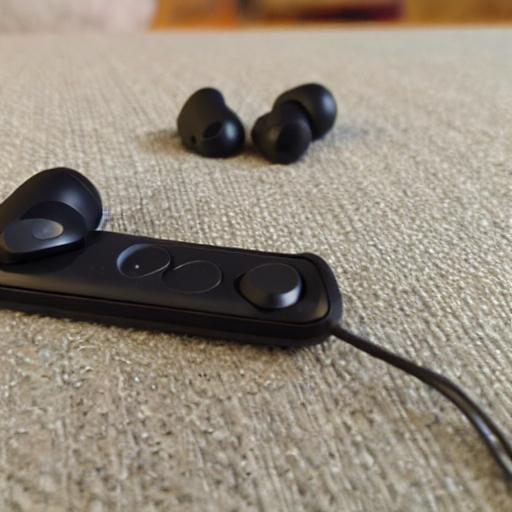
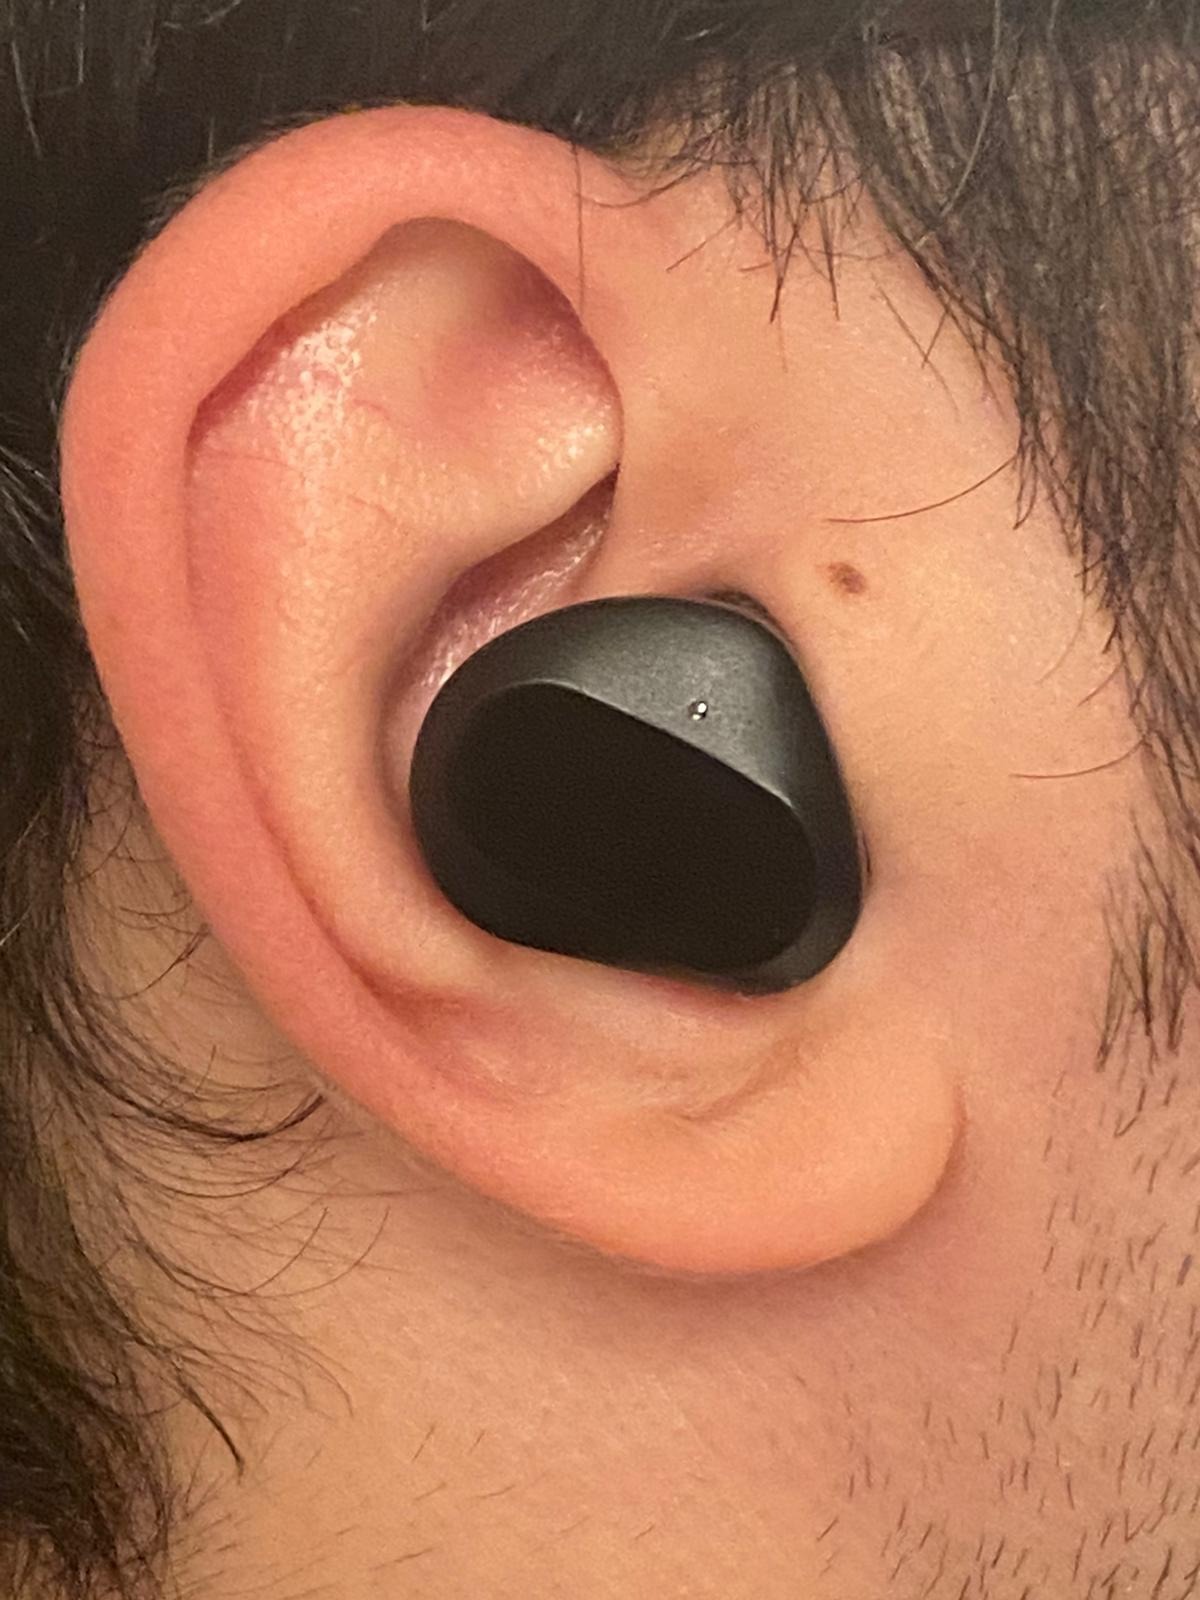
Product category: earbuds
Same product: no